1919 Memorial Cup

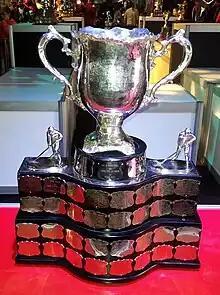
Silver bowl trophy with two large handles, mounted on a wide black plinth engraved with team names on silver plates.

The 1919 Memorial Cup final was the first junior ice hockey championship of the Canadian Amateur Hockey Association. The George Richardson Memorial Trophy champions University of Toronto Schools of the Ontario Hockey Association in Eastern Canada competed against the Abbott Cup champions Regina Pats of the South Saskatchewan Junior Hockey League in Western Canada. In a two-game, total goal series, held at the Arena Gardens in Toronto, Ontario, the University of Toronto Schools won the 1st Memorial Cup, defeating Regina 29 goals to 8.